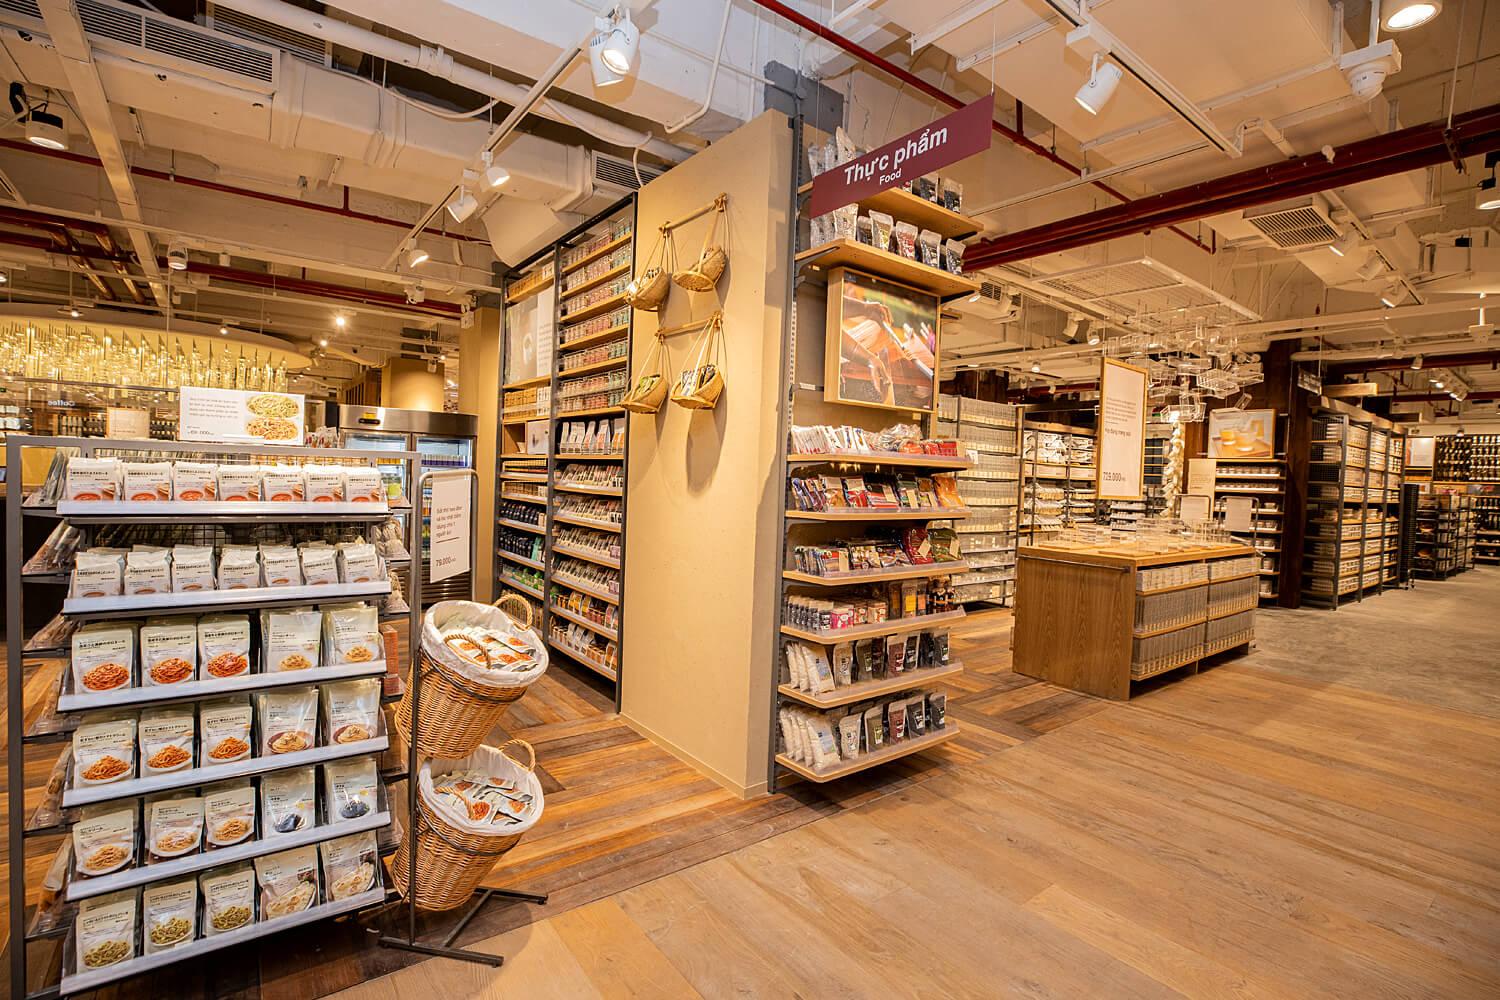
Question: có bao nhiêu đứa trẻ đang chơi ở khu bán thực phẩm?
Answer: không có đứa trẻ nào